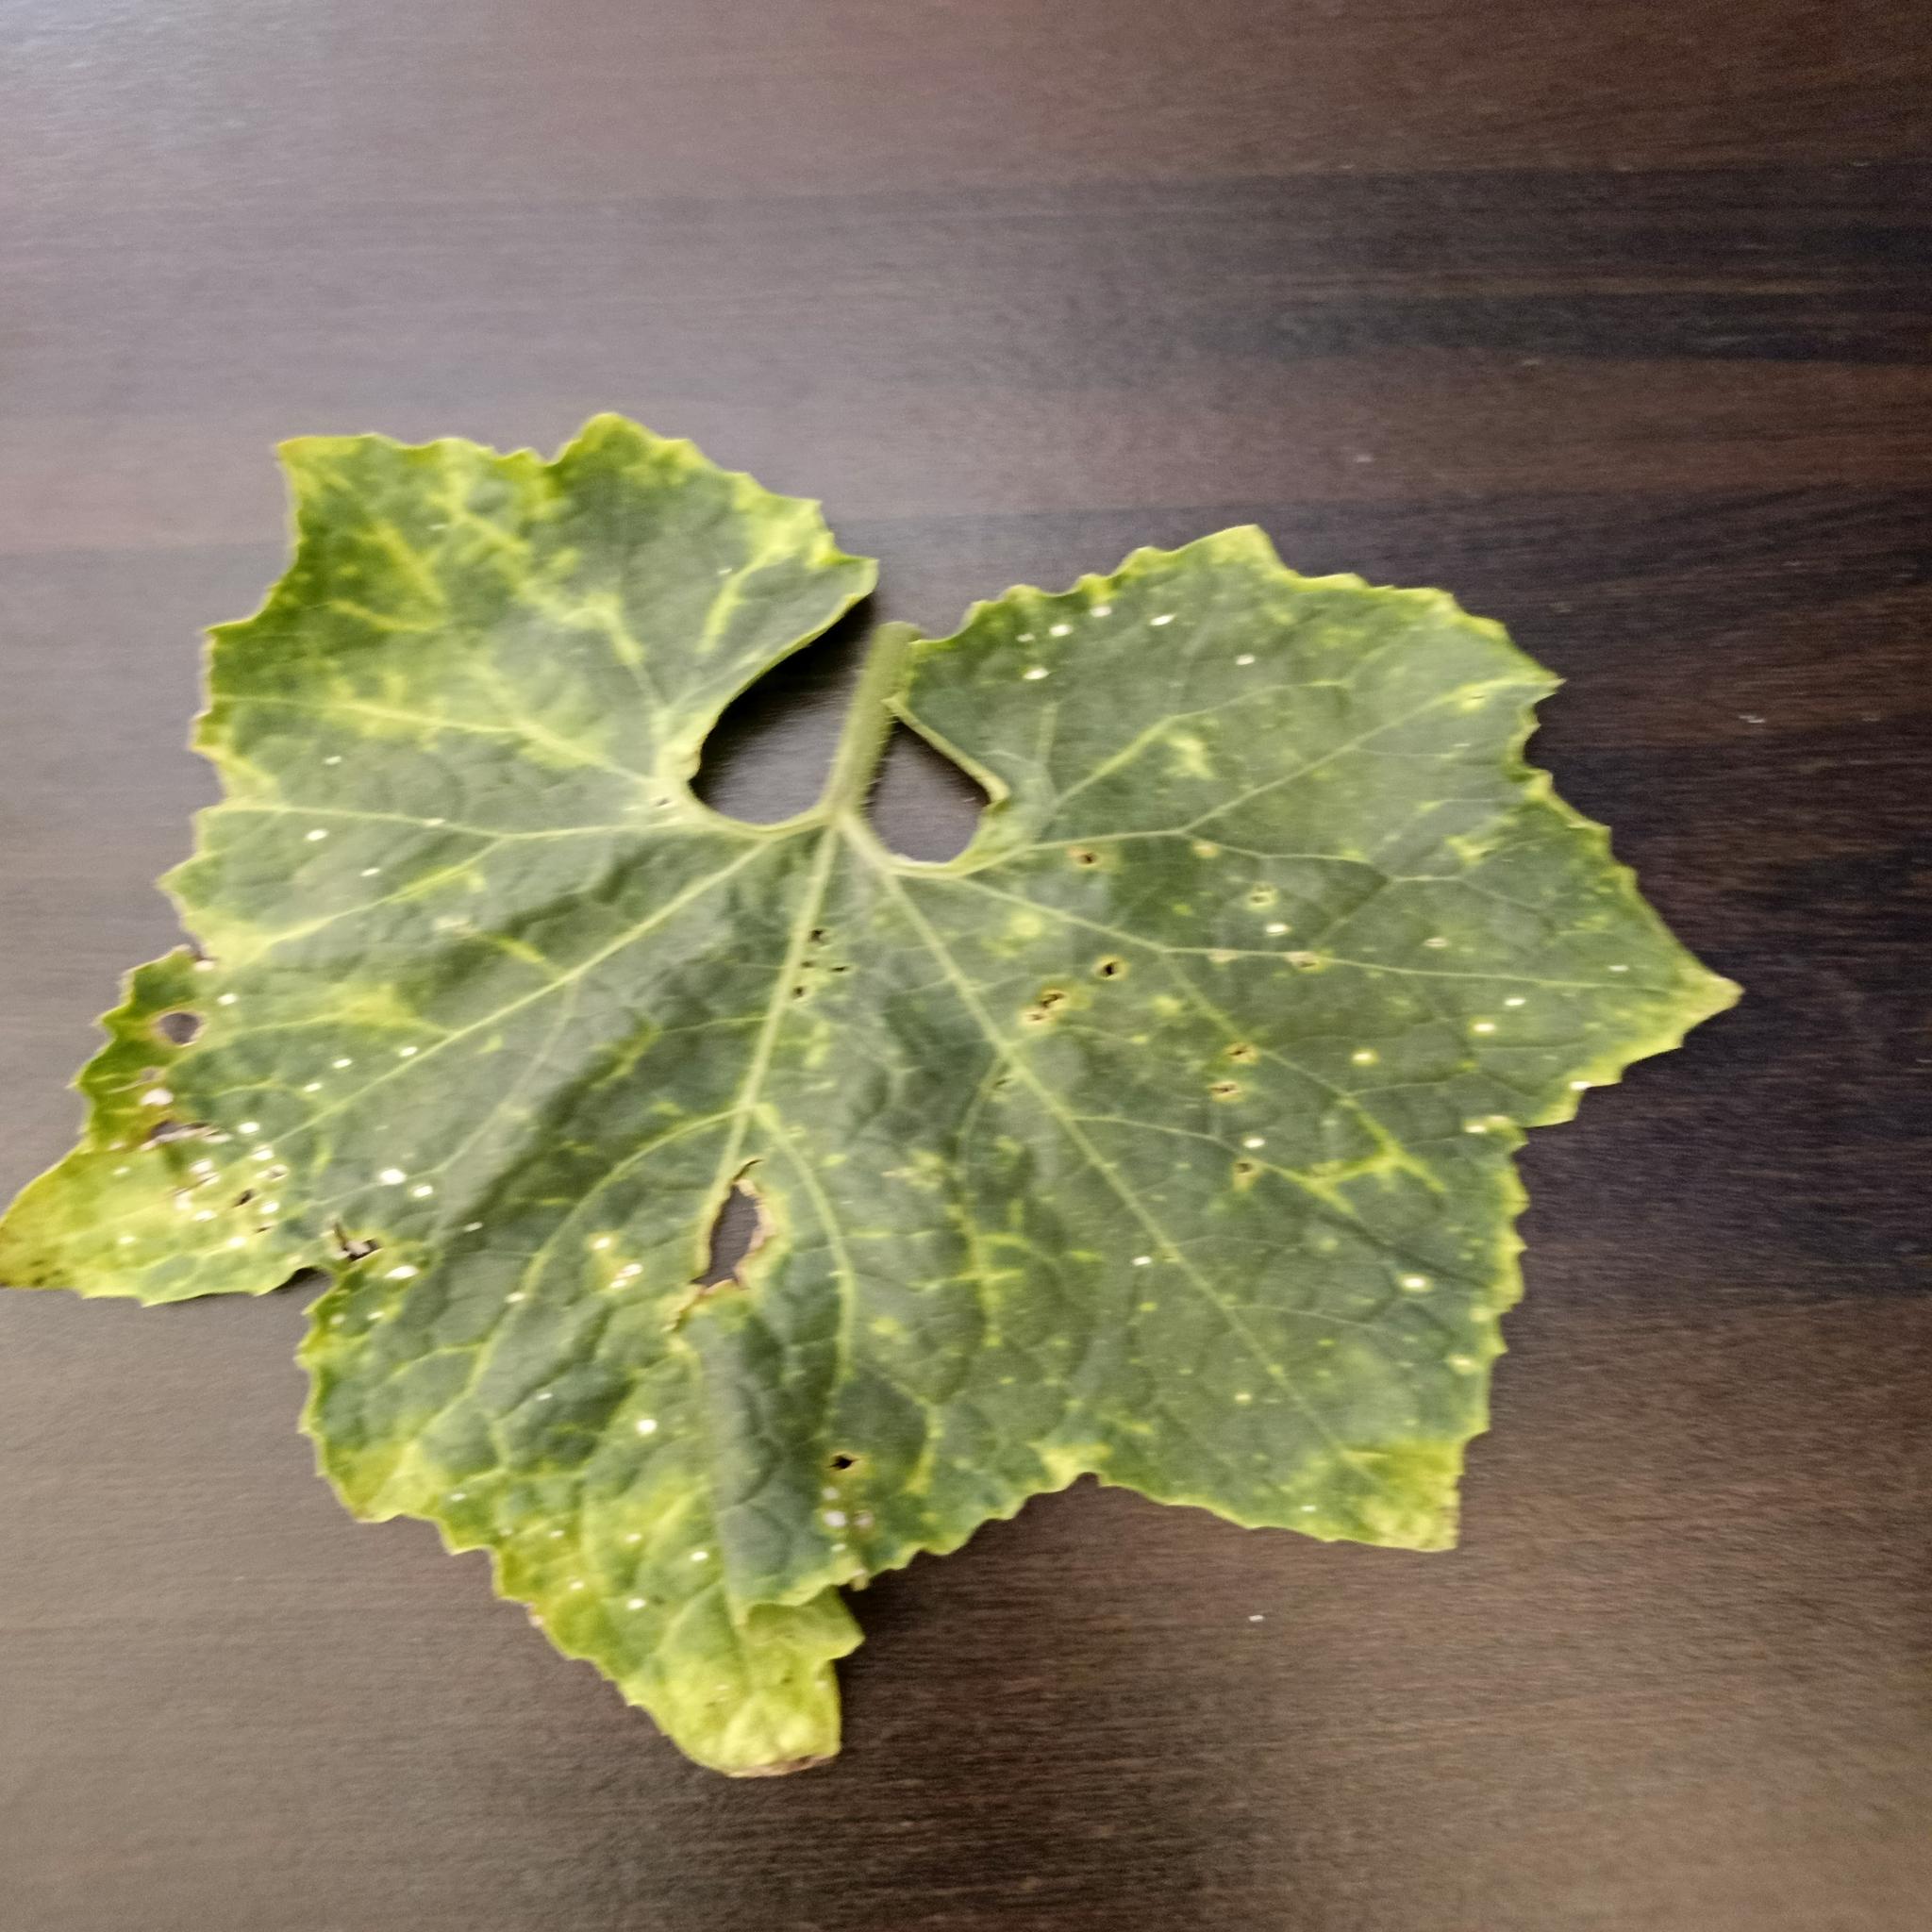
Label: Downy mildew